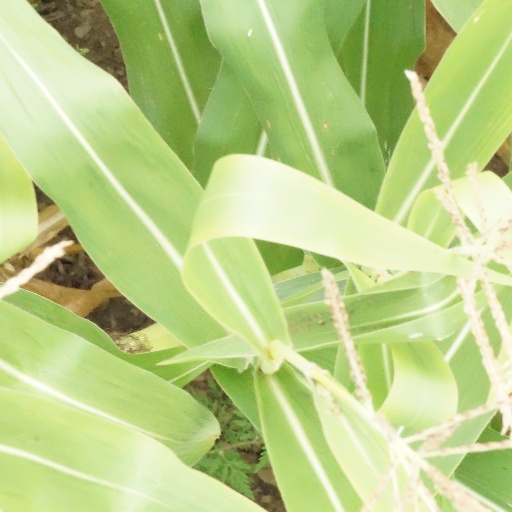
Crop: maize; corn